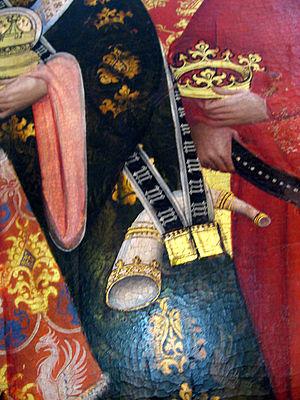
Le Marienaltar de Conrad von Soest est un retable de la Marienkirche de Dortmund datant des années 1420. C'est une œuvre importante de l'art gothique tardif et du gothique international. Le retable, sous forme d'un triptyque est la dernière œuvre connue du peintre, mort quelques années plus tard. Il a la particularité d'être entièrement et uniquement consacré à la vie de Marie. Les vicissitudes de l'histoire lui ont infligé des dommages importants.